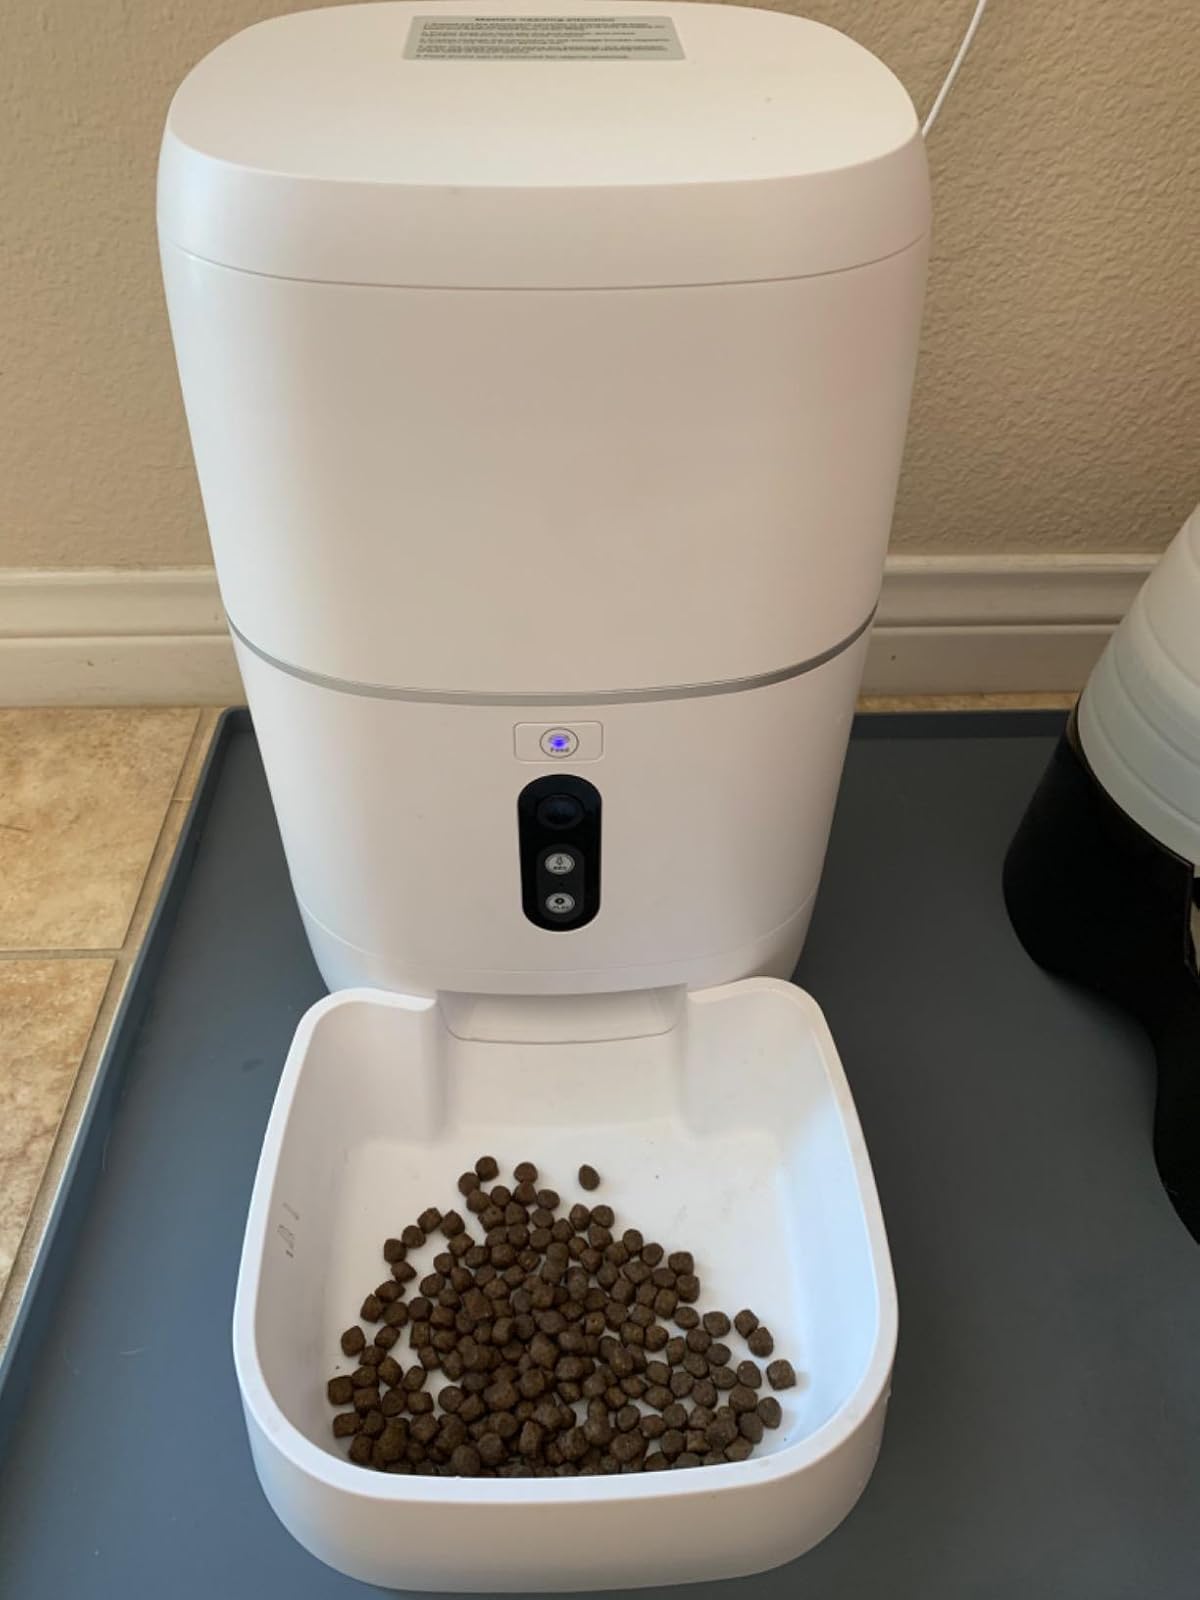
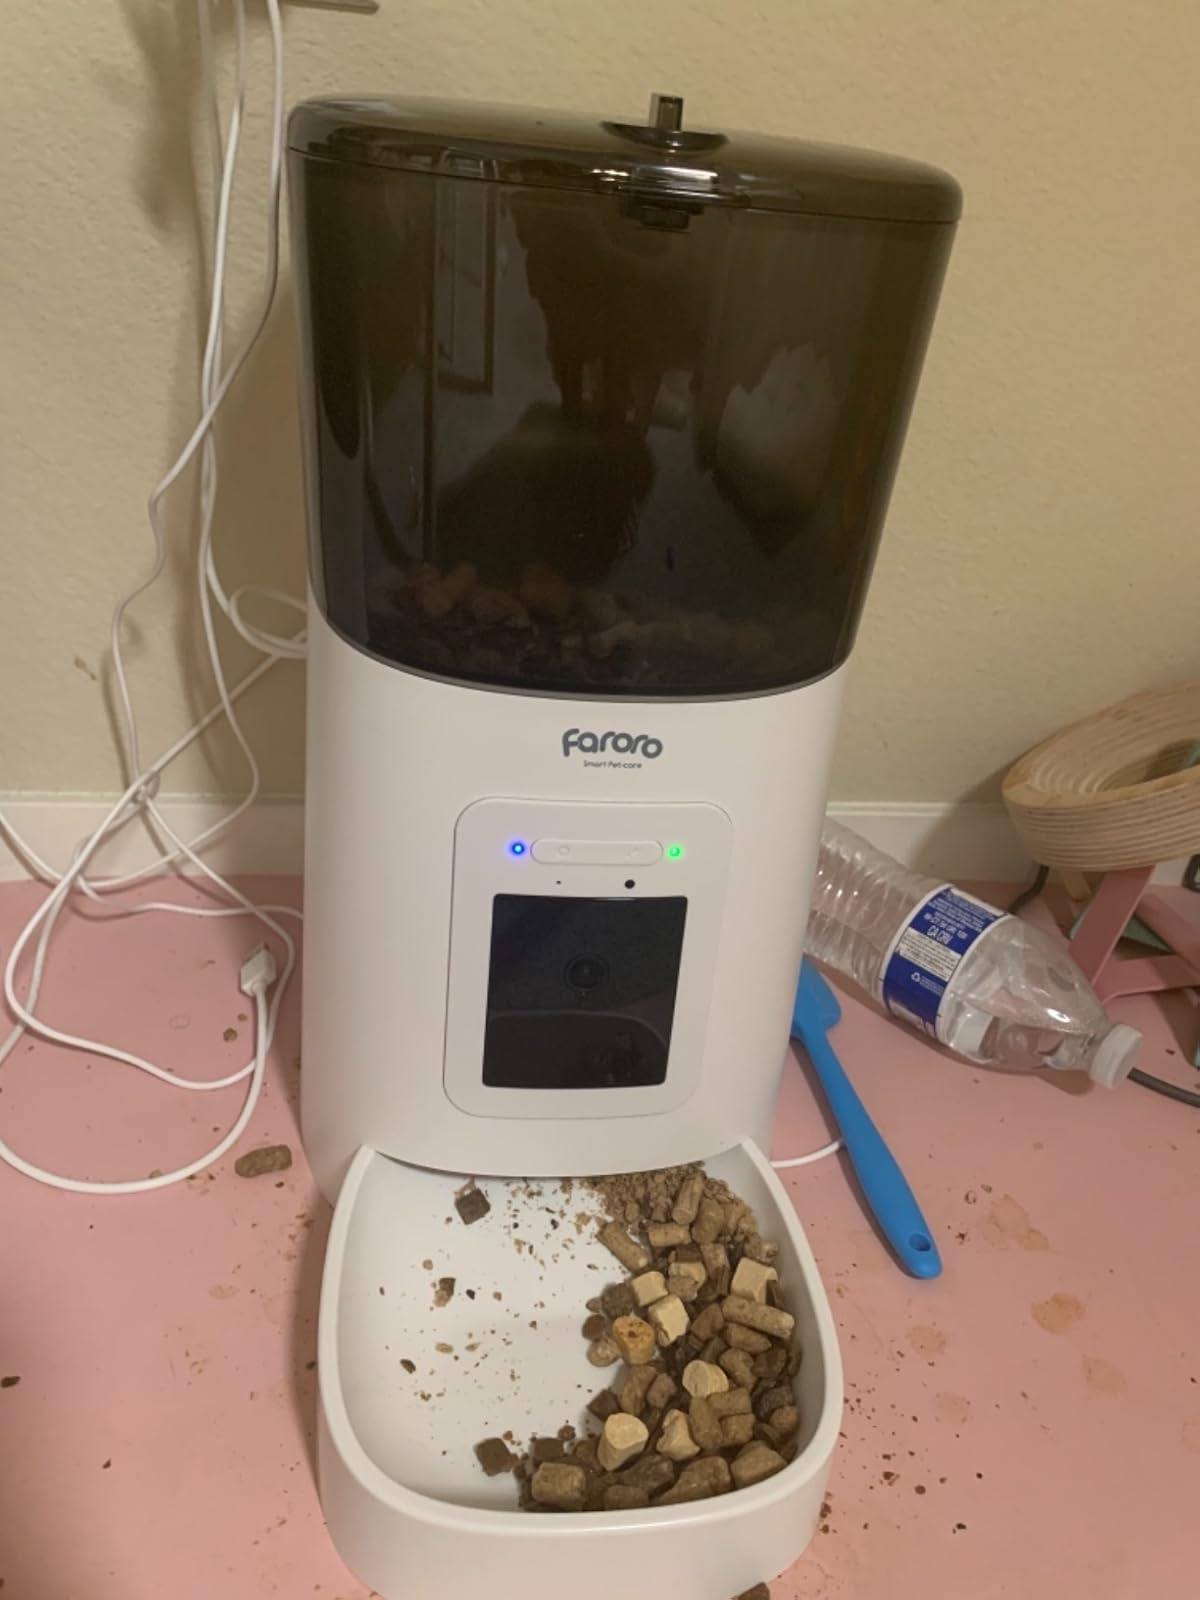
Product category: items_feeder
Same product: no